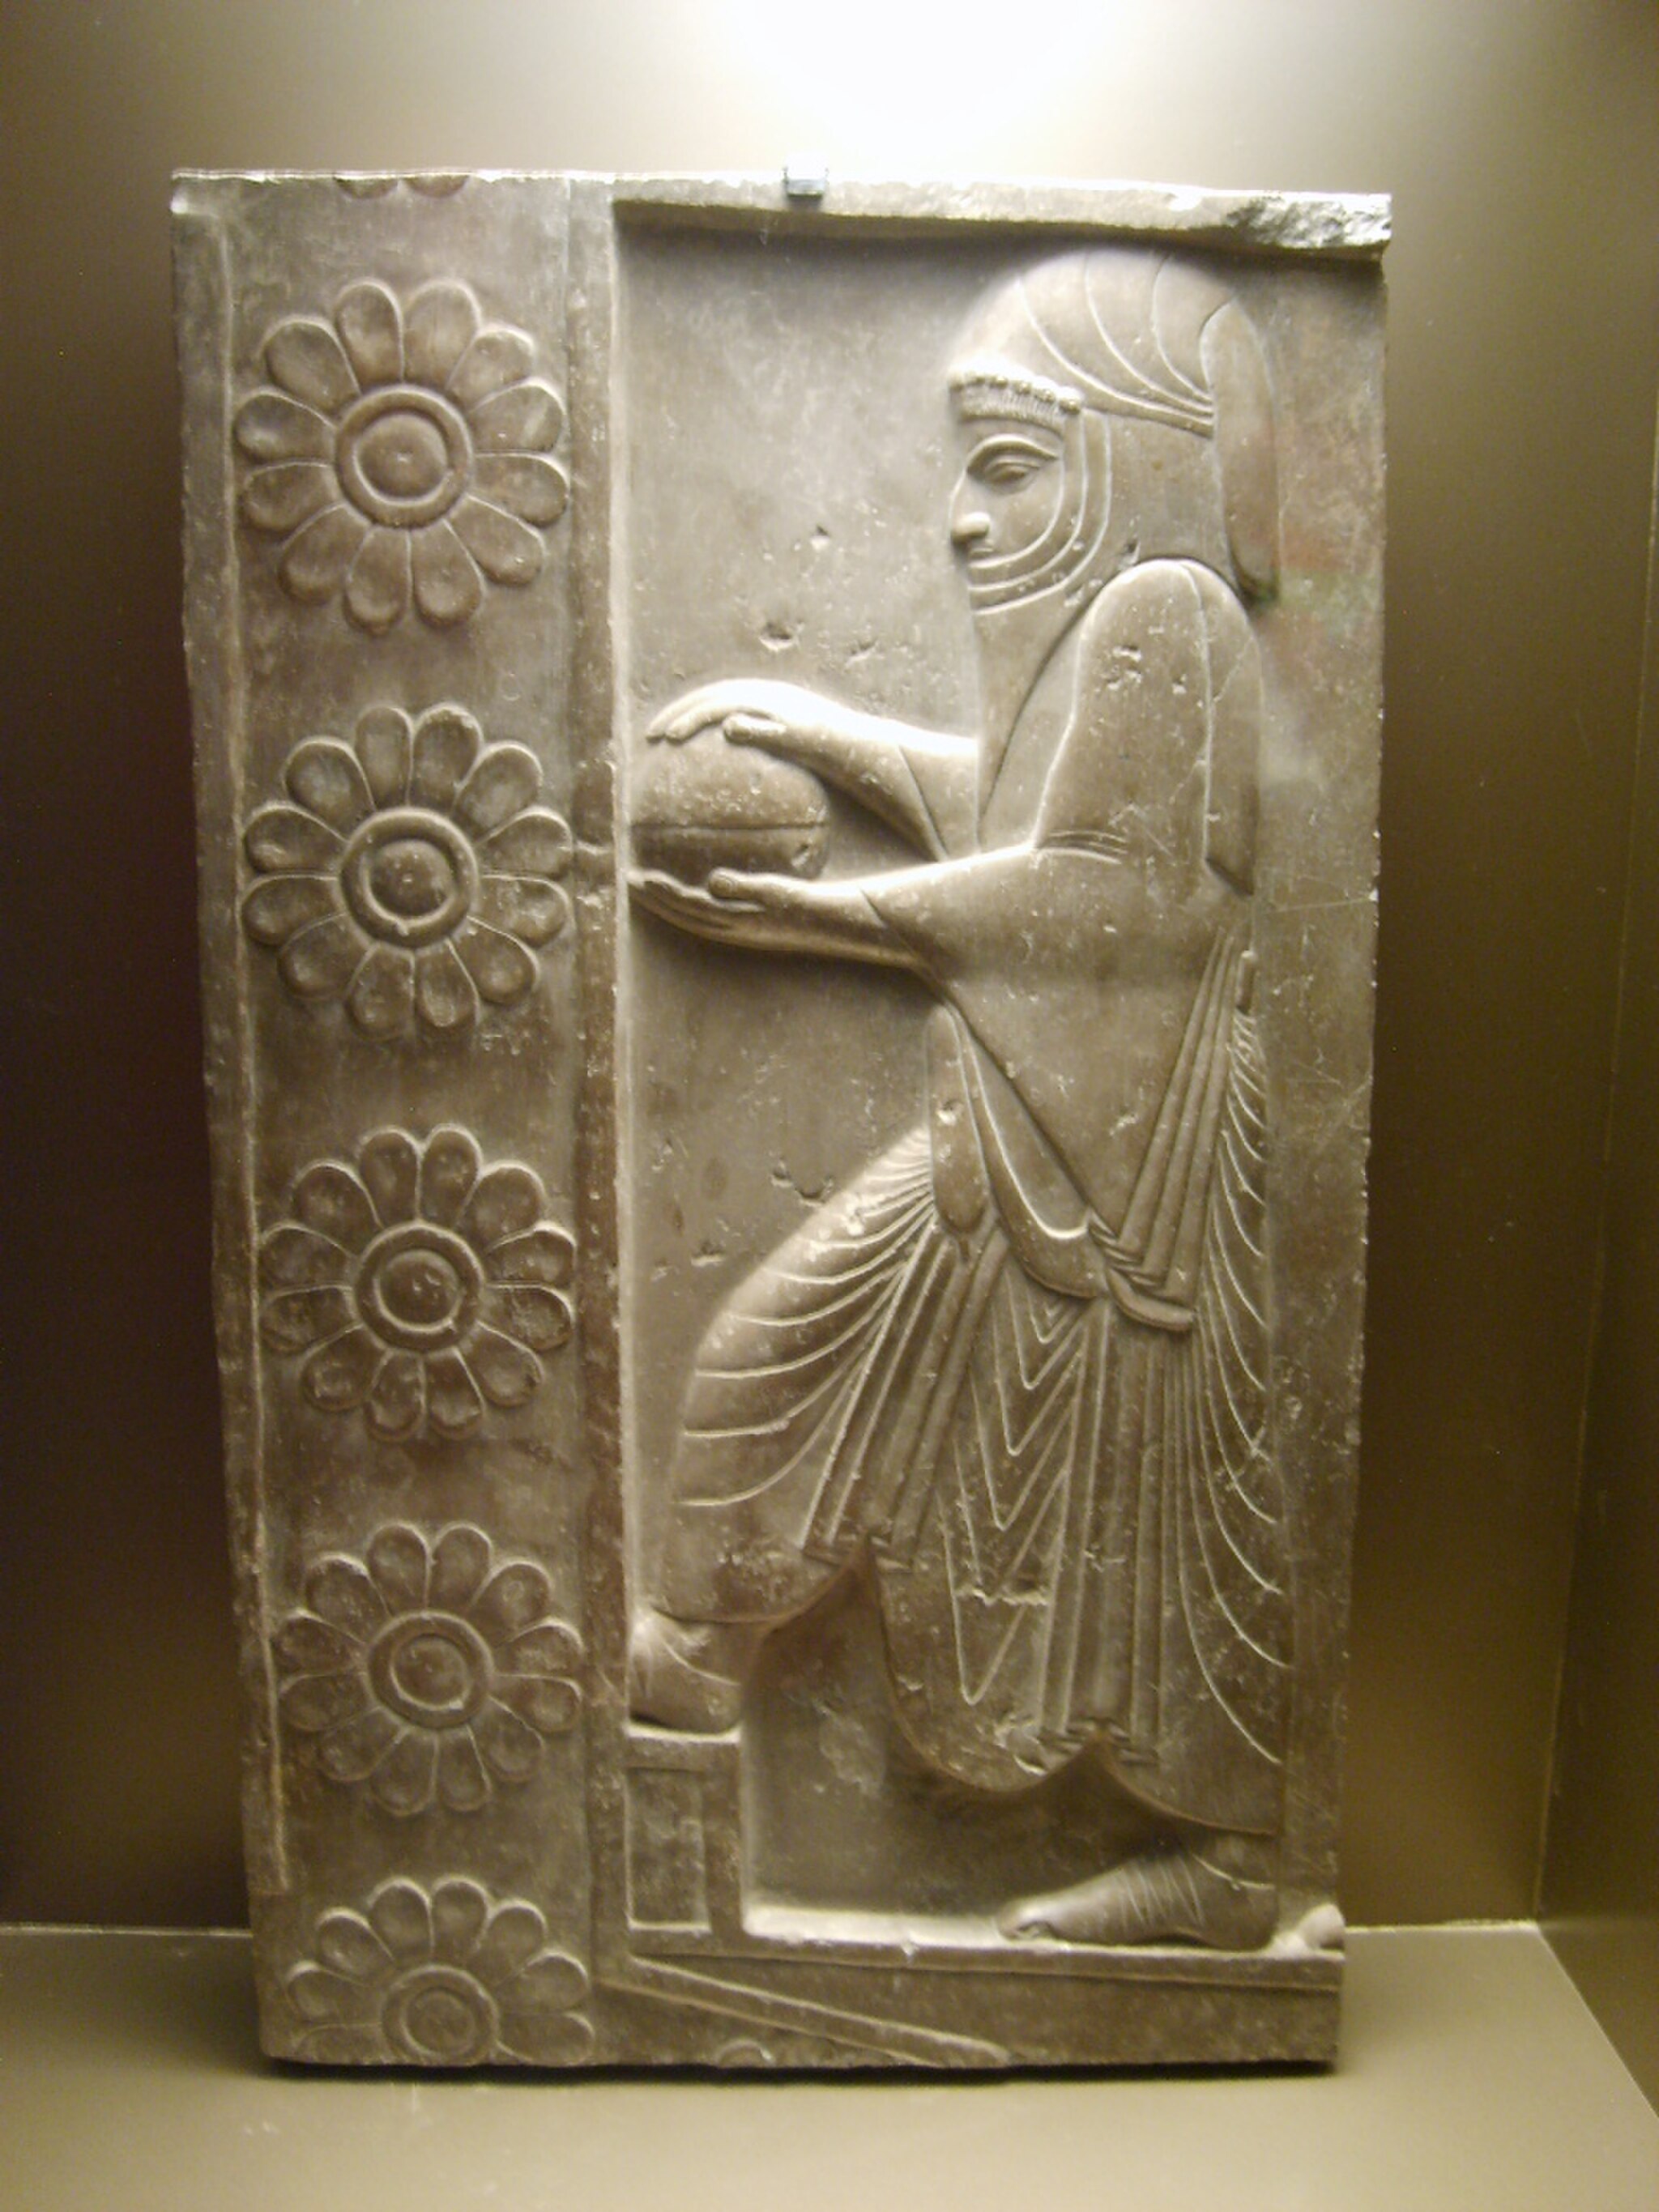
Title: Persia Fragmentos del Paraiso
Description: Persia: Fragmentos del Paraíso, exposición en la ciudad de México
Date: 27 November 2006 (according to Exif data)
Categories: GFDL, Taken with Samsung S600, CC-BY-SA-2.5,2.0,1.0, Files with no machine-readable source, License migration redundant, Self-published work, Assumed own work, Photographs taken on 2006-11-27, Reliefs from Persepolis, Reliefs of gift-bearing delegations in Persepolis